Adelaide and Mary River Floodplains

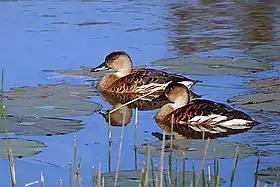
The IBA supports nearly 200,000 Wandering Whistling Ducks

The Adelaide and Mary River Floodplains are a region comprising the adjoining floodplains of the Adelaide and Mary Rivers in the Top End of Australia’s Northern Territory. It lies east of the city of Darwin and west of Kakadu National Park and the Alligator Rivers IBA, where the rivers flow northwards through seasonally inundated tropical lowlands into the Van Diemen Gulf.